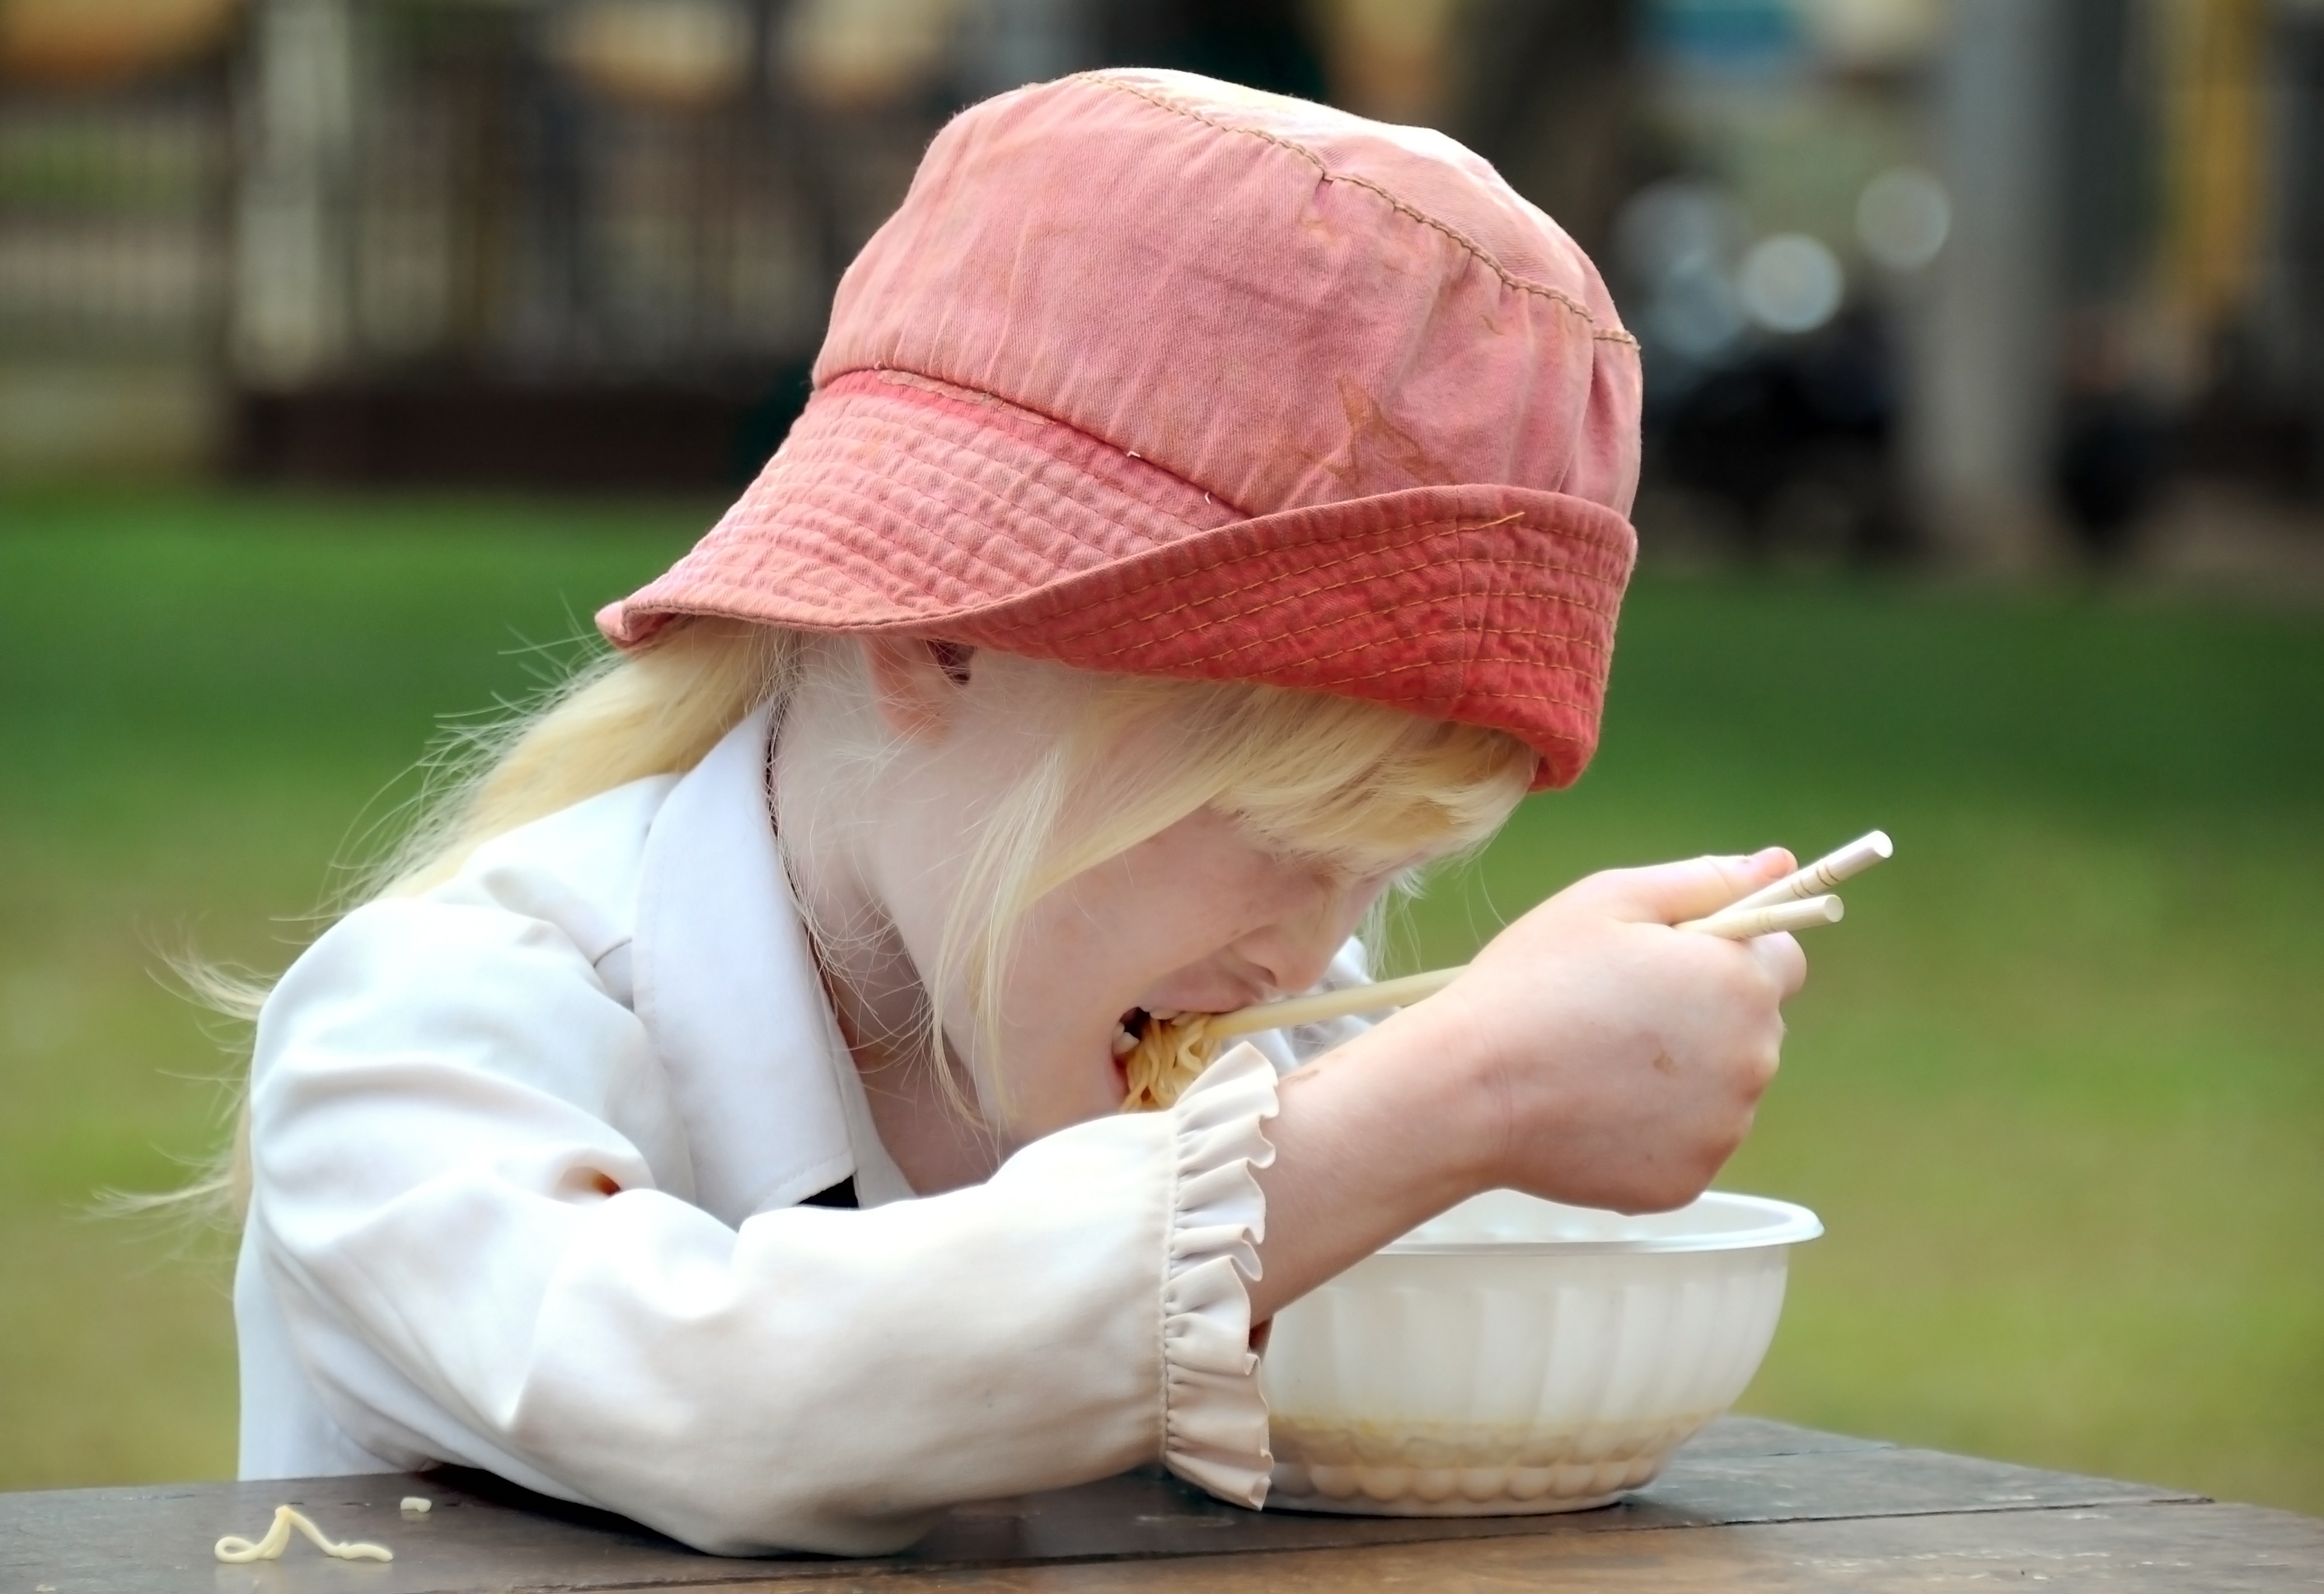
hand, person, portrait, sitting, child, breakfast, noodle, happy, infant, toddler, head, skin, vietnam, emotion, sense, family pass north, high land, portrait photography, human positions, human action